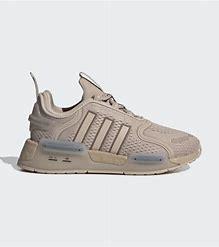
Brand: Adidas
Model: NMD Sale